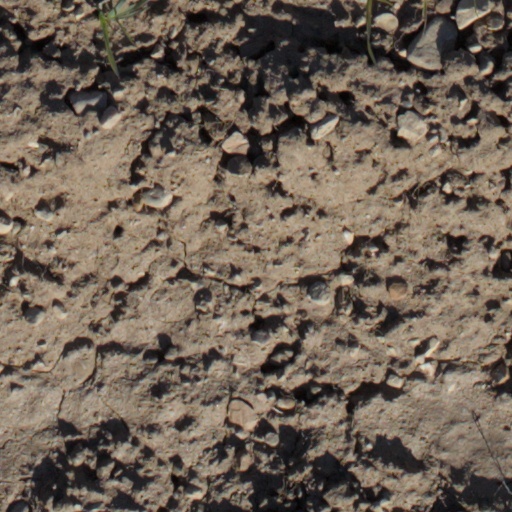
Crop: wheat